Lima

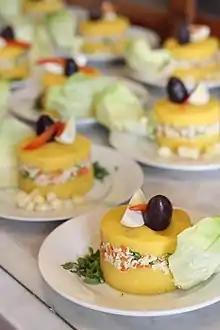
Causa limeña

The city began to recover from the violence from the 1980s and 90s. The Municipality of Lima began to reorganize the city, remodeling parks, streets, and buildings. The early 2000s and 2010s saw a growth in high rise buildings, especially in the economic center of the San Isidro District. The tallest building in Lima and all of Peru, the Torre Banco de la Nación, was completed in 2015. Construction of buildings grew 3.9% in 2024, following the countries economic growth. In 2007, the city established El Metropolitano, a rapid bus transport system operating from the north to the south of the city. The Lima and Callao Metro Line 1 was finally completed in 2010, after numerous halts in the 1970s and 90s. The secod line of the metro began construction in the early 2020s.